Ljungström air preheater

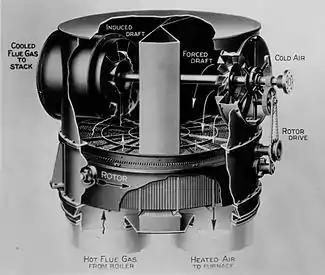
Ljungström air preheater in cross section

Ljungström air preheater is an air preheater invented by the Swedish engineer Fredrik Ljungström (1875–1964).